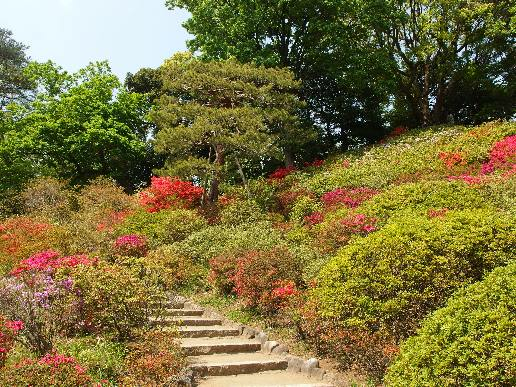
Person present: No